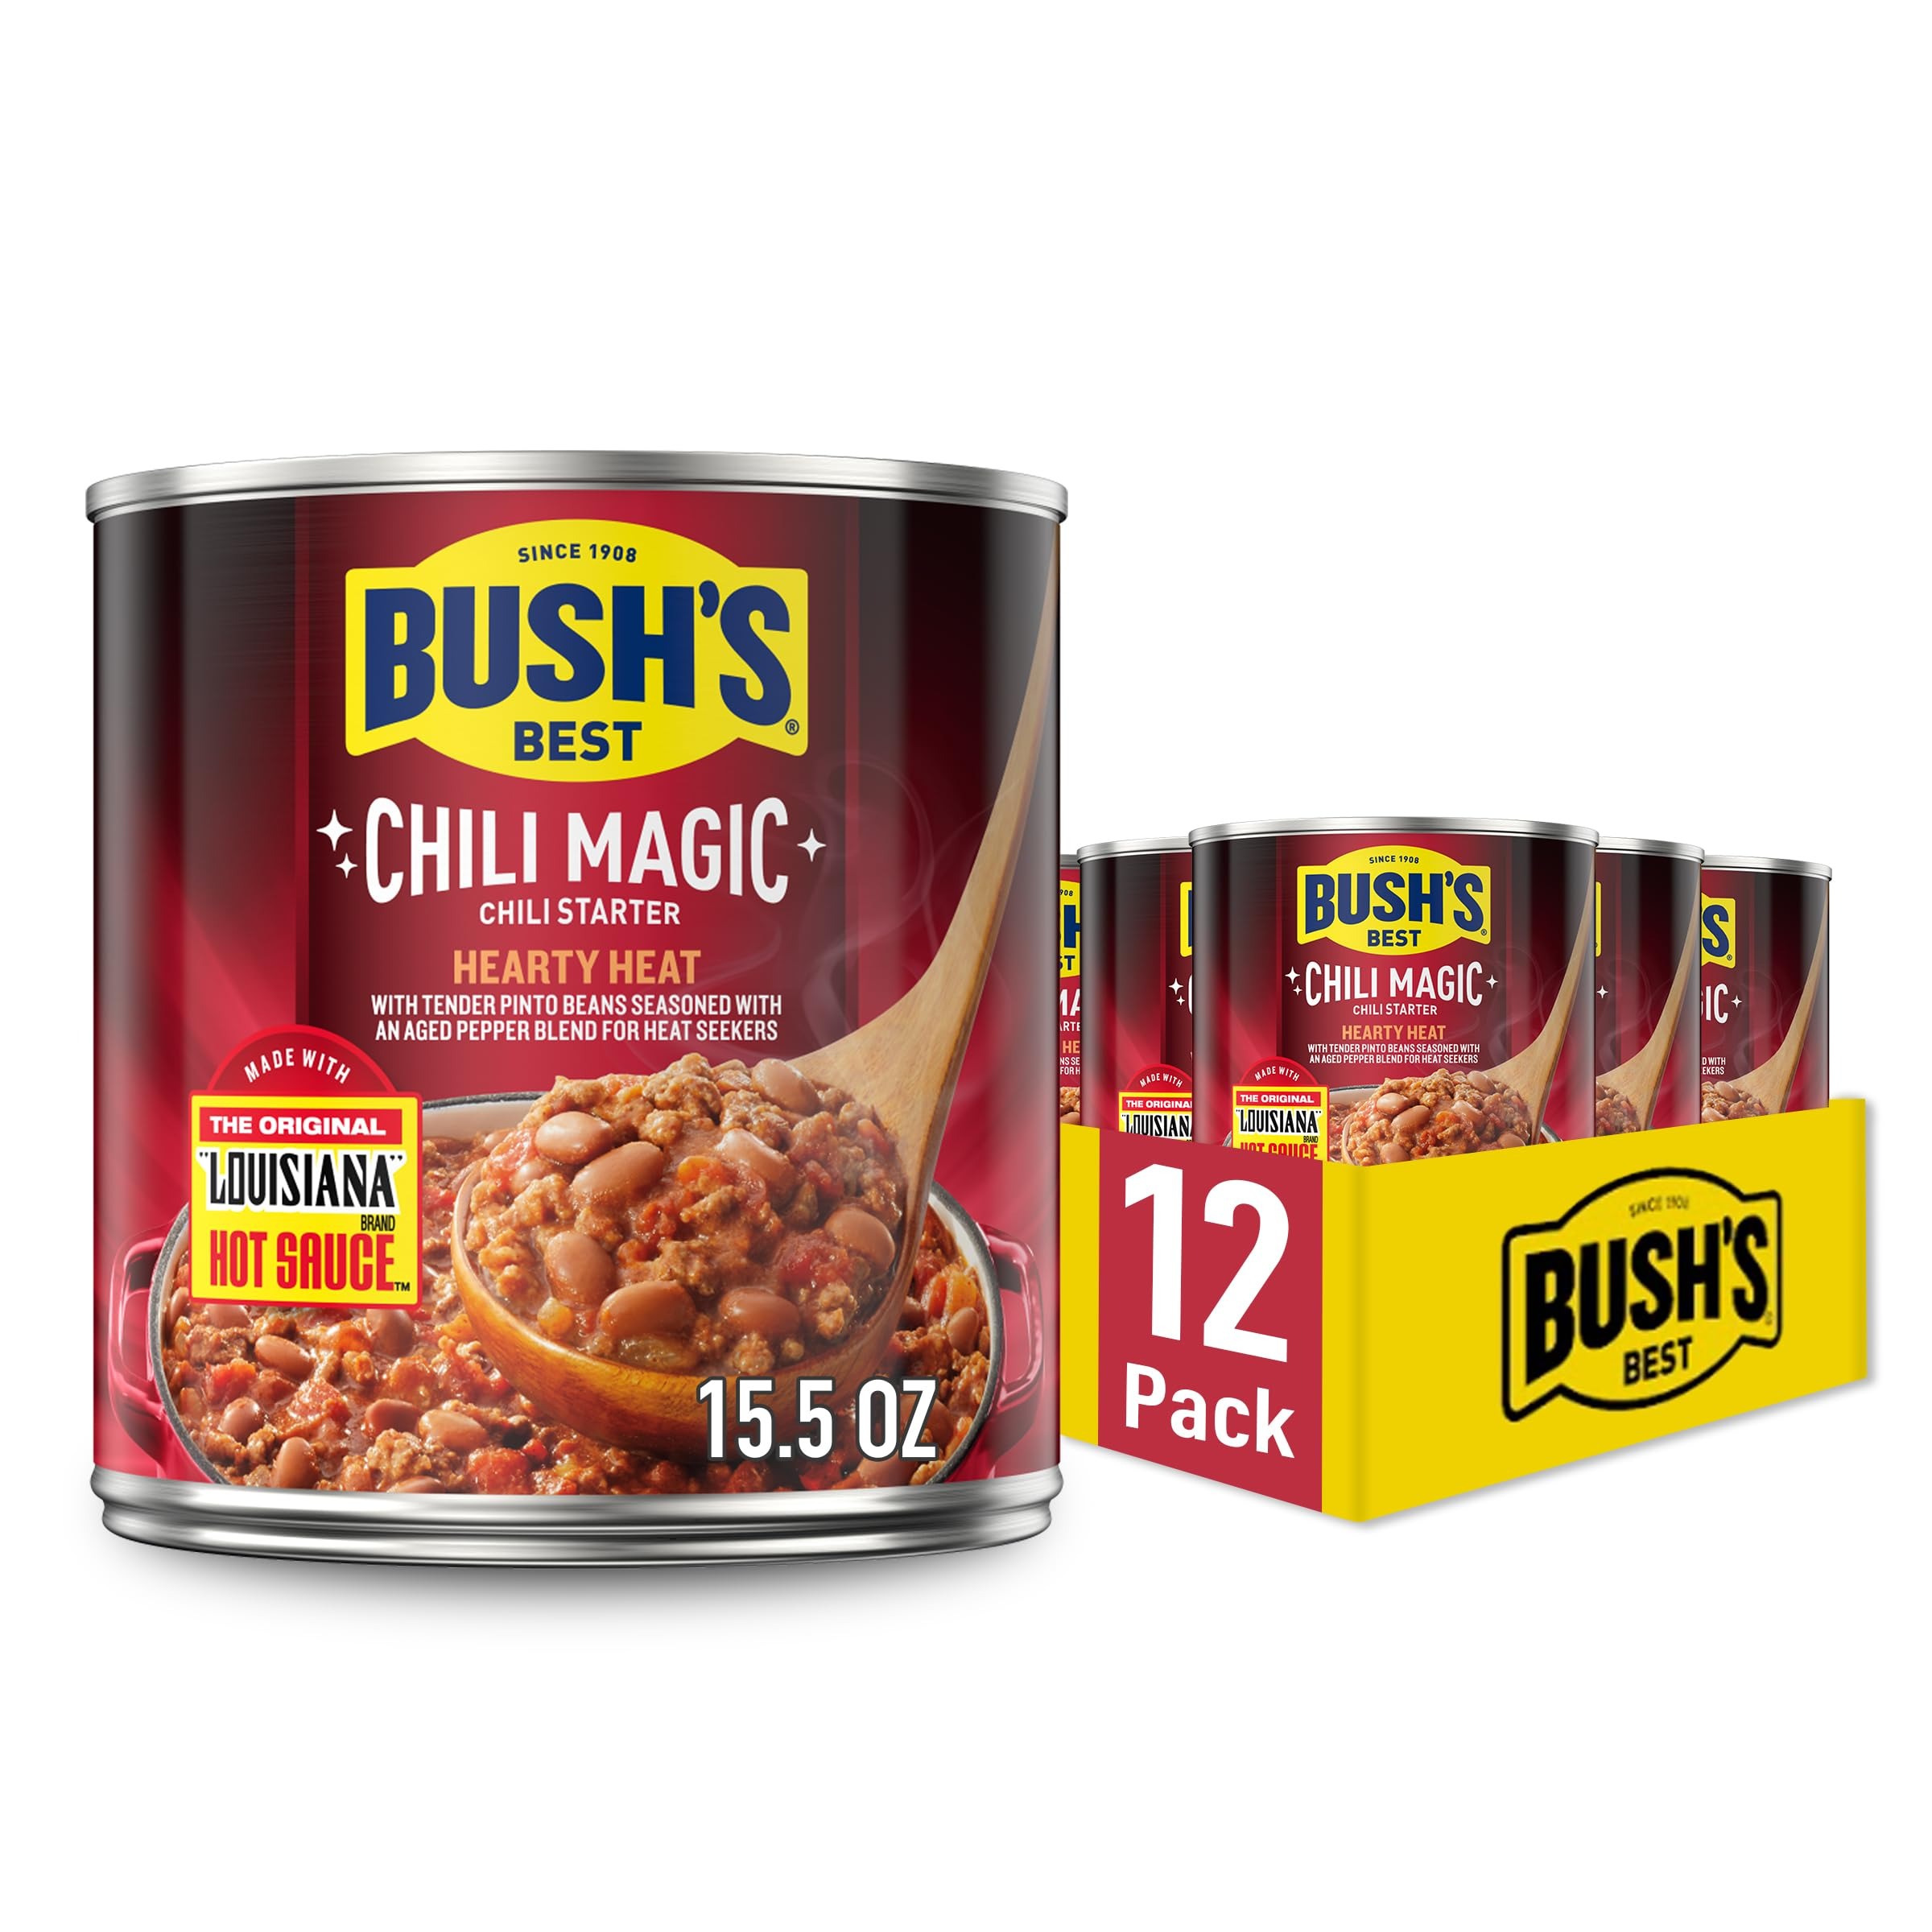
Item Name: BUSH'S BEST 15.5 oz Canned Chili Magic Chili Beans Hearty Heat, Source of Plant Based Protein and Fiber, Low Fat, Gluten Free, (Pack of 12)
Bullet Point 1: CANNED CHILI BEANS: Bush’s Hearty Heat Chili Magic is made from tender pinto beans in a hot chili sauce featuring Louisiana Brand Hot Sauce seasoned with aged peppers. Due to unpredictable shipping conditions, cans may arrive with minor dents
Bullet Point 2: STOCK YOUR PANTRY: Buy in bulk and save with this pack of 12, 15.5 ounce recyclable cans of Bush’s Hearty Heat Chili Magic Chili Starter
Bullet Point 3: GLUTEN FREE: All BUSH'S canned bean products are gluten-free
Bullet Point 4: PLANT-BASED PROTEIN AND FIBER: Each 1/2 cup serving contains 90 calories, 5g of plant based protein and 4g of fiber (14% DV) per serving
Bullet Point 5: DAIRY FREE AND CASEIN FREE: All BUSH’S canned bean products are dairy and casein free
Value: 12.0
Unit: Count

Price: 43.59